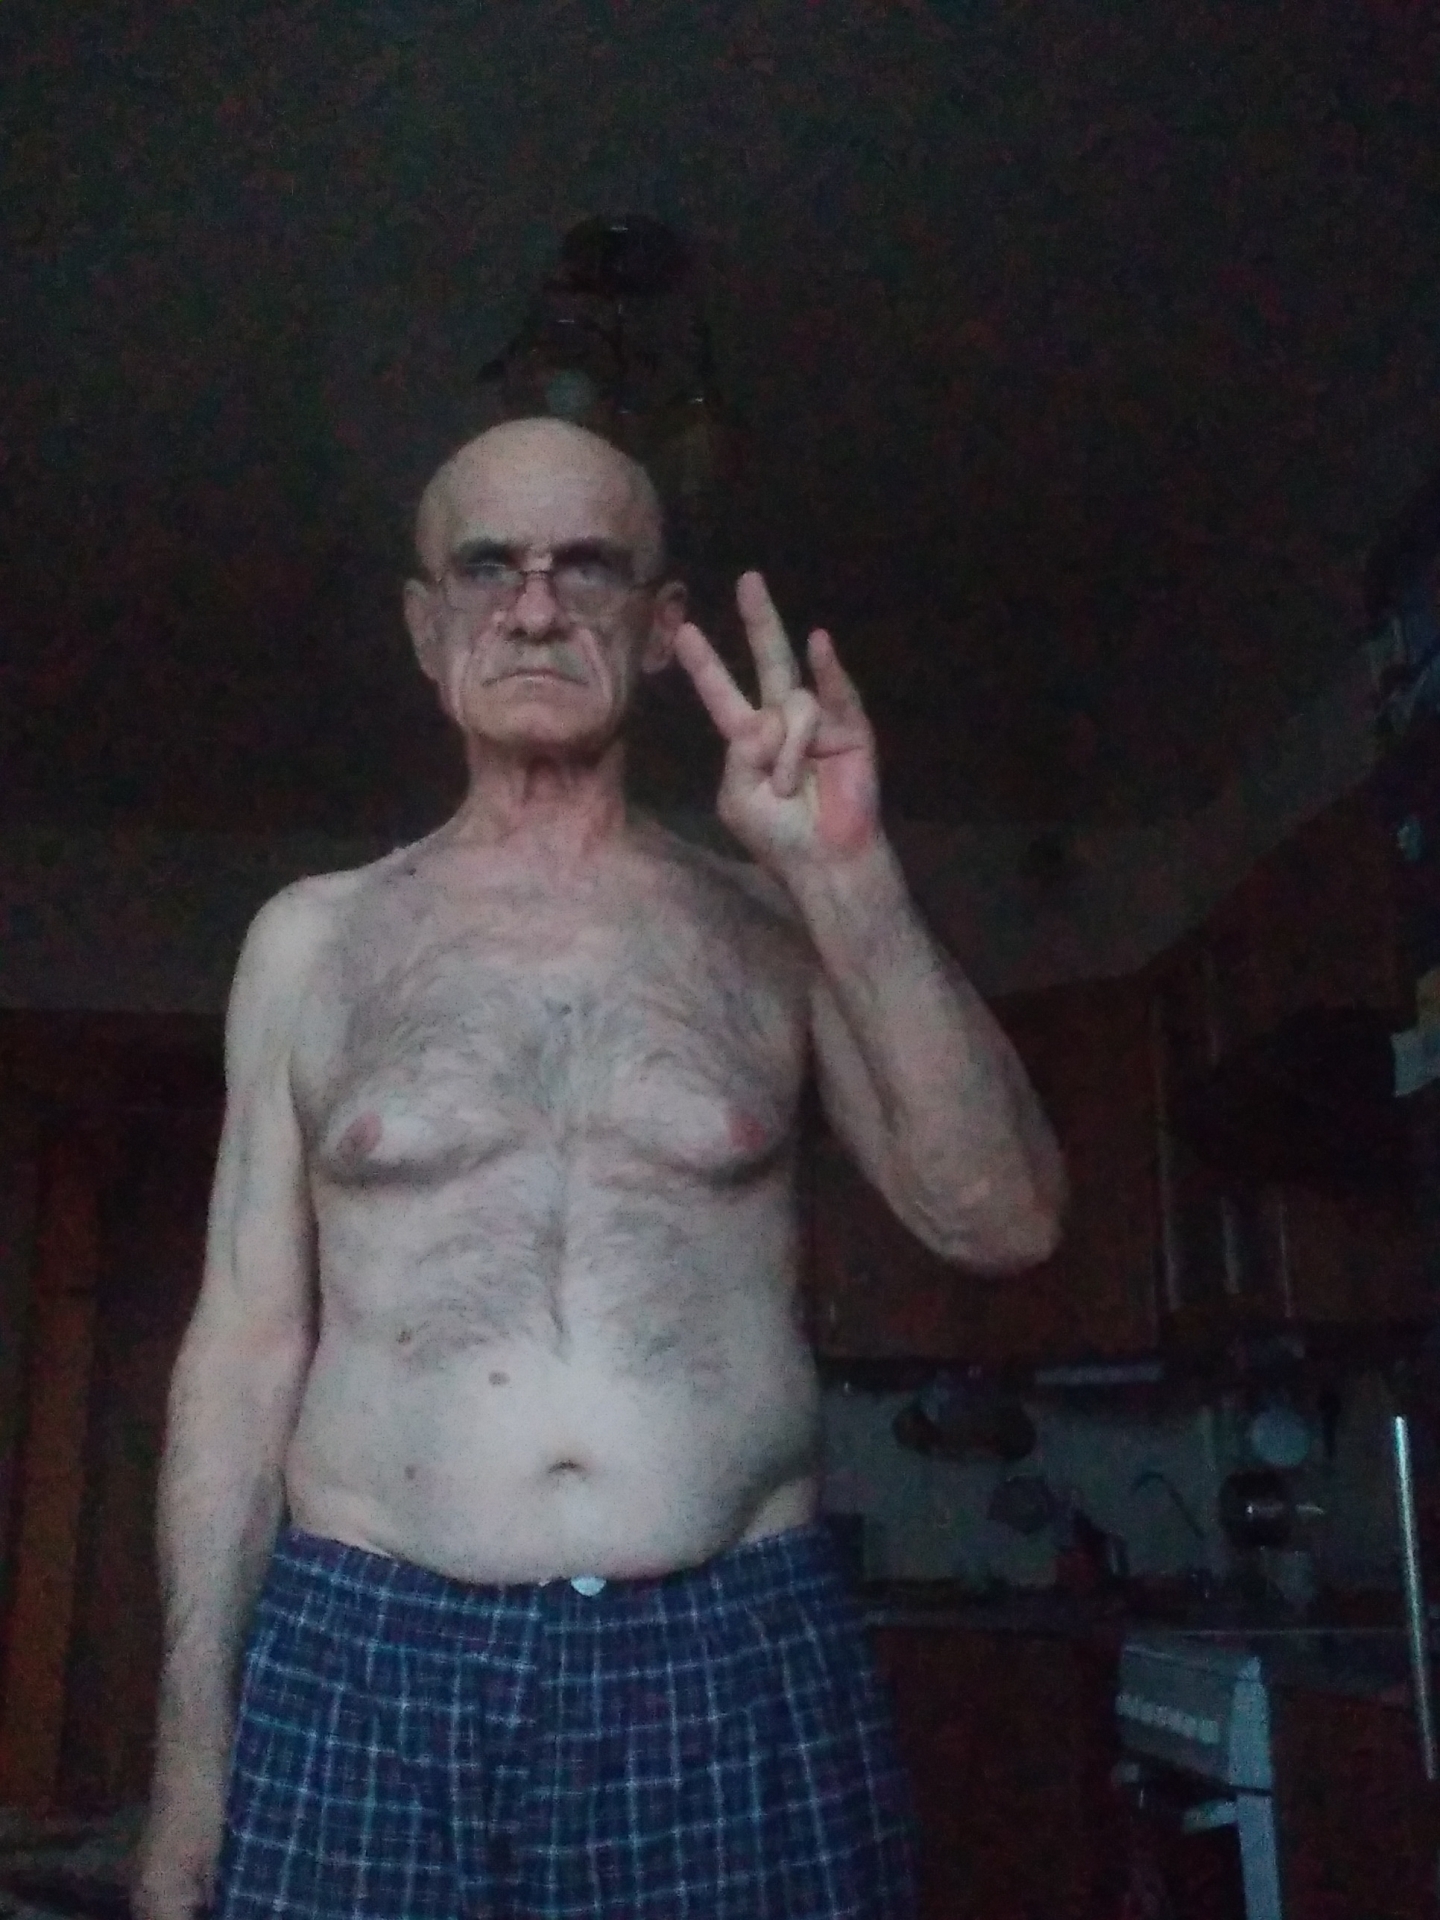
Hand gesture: three3